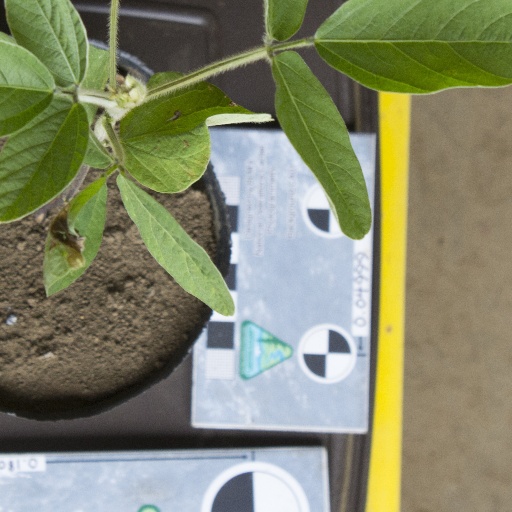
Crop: soybean